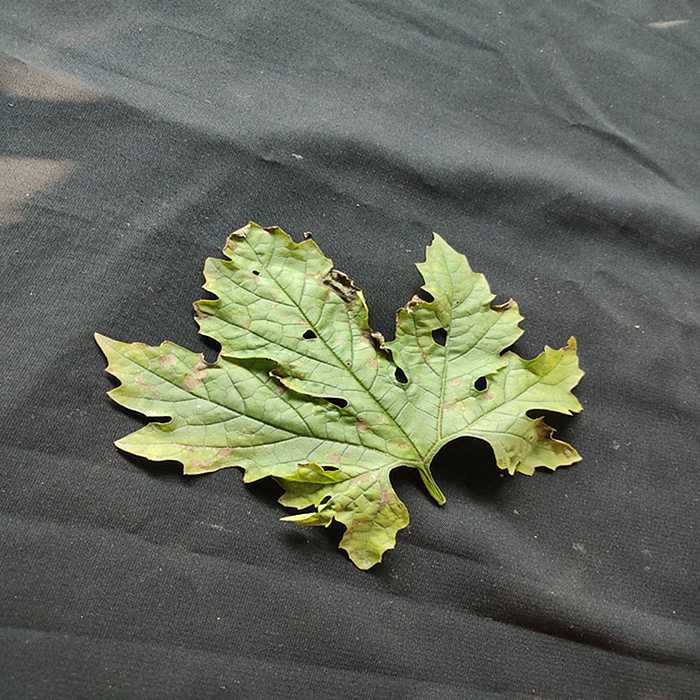
Plant: Bitter Gourd
Label: Downey mildew